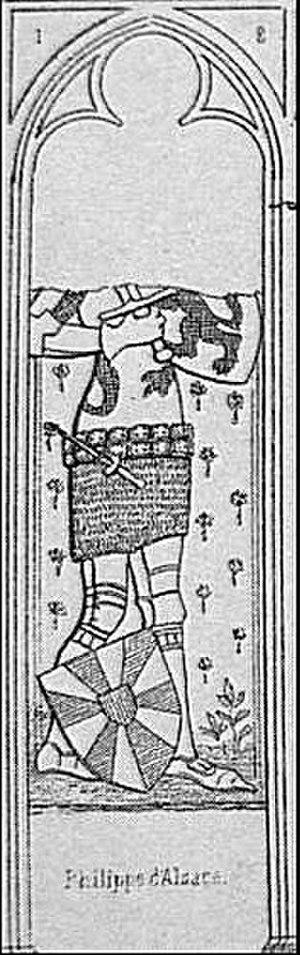
Philippe d'Alsace